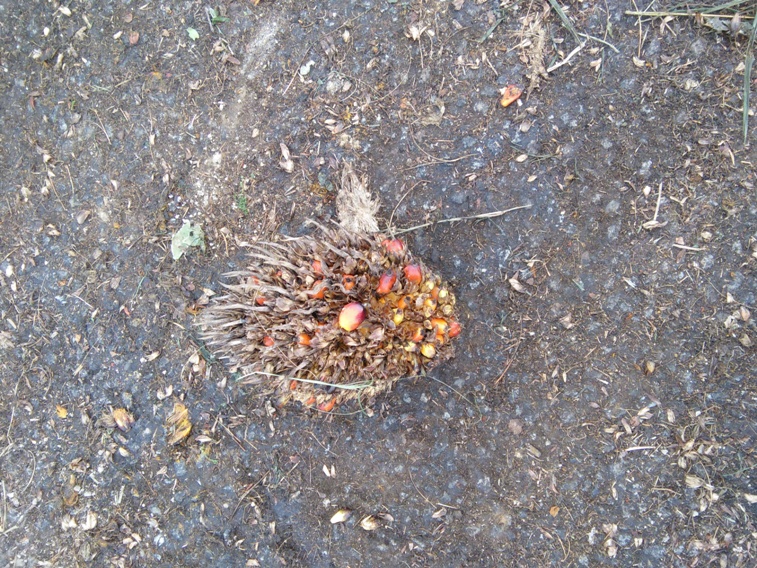
Ripeness: Overripe